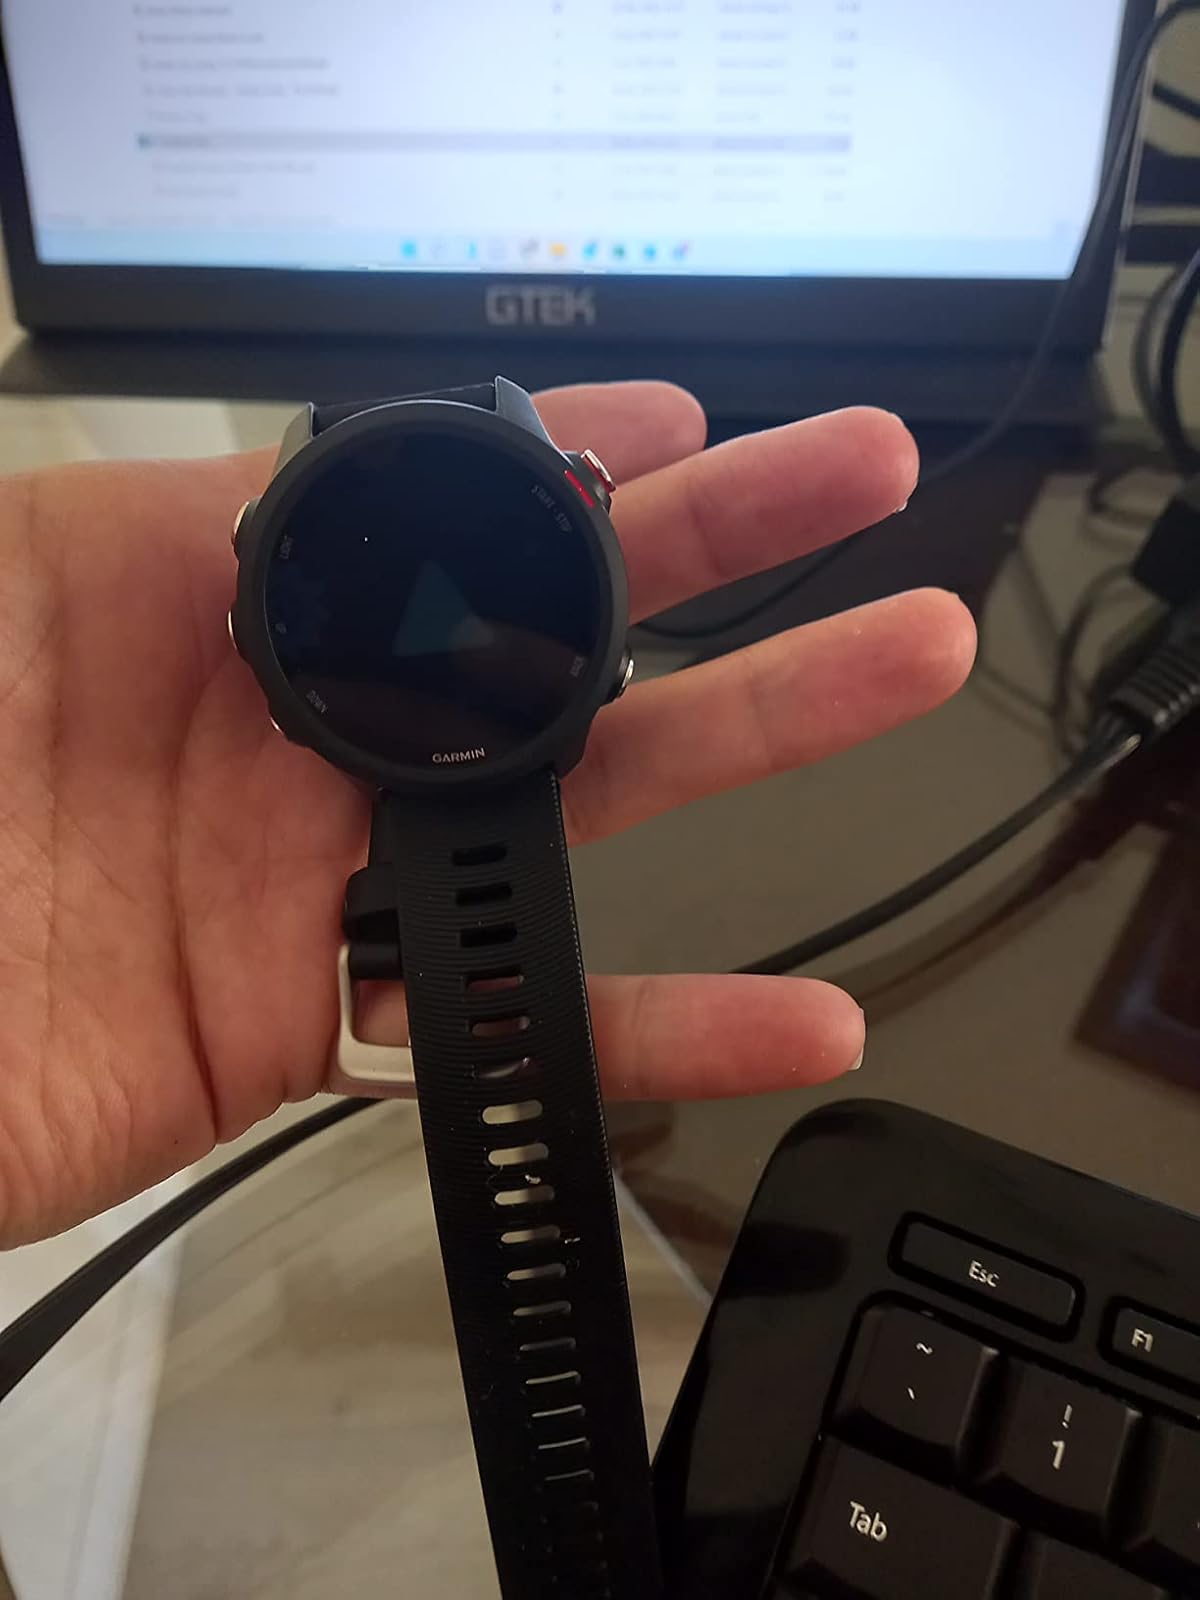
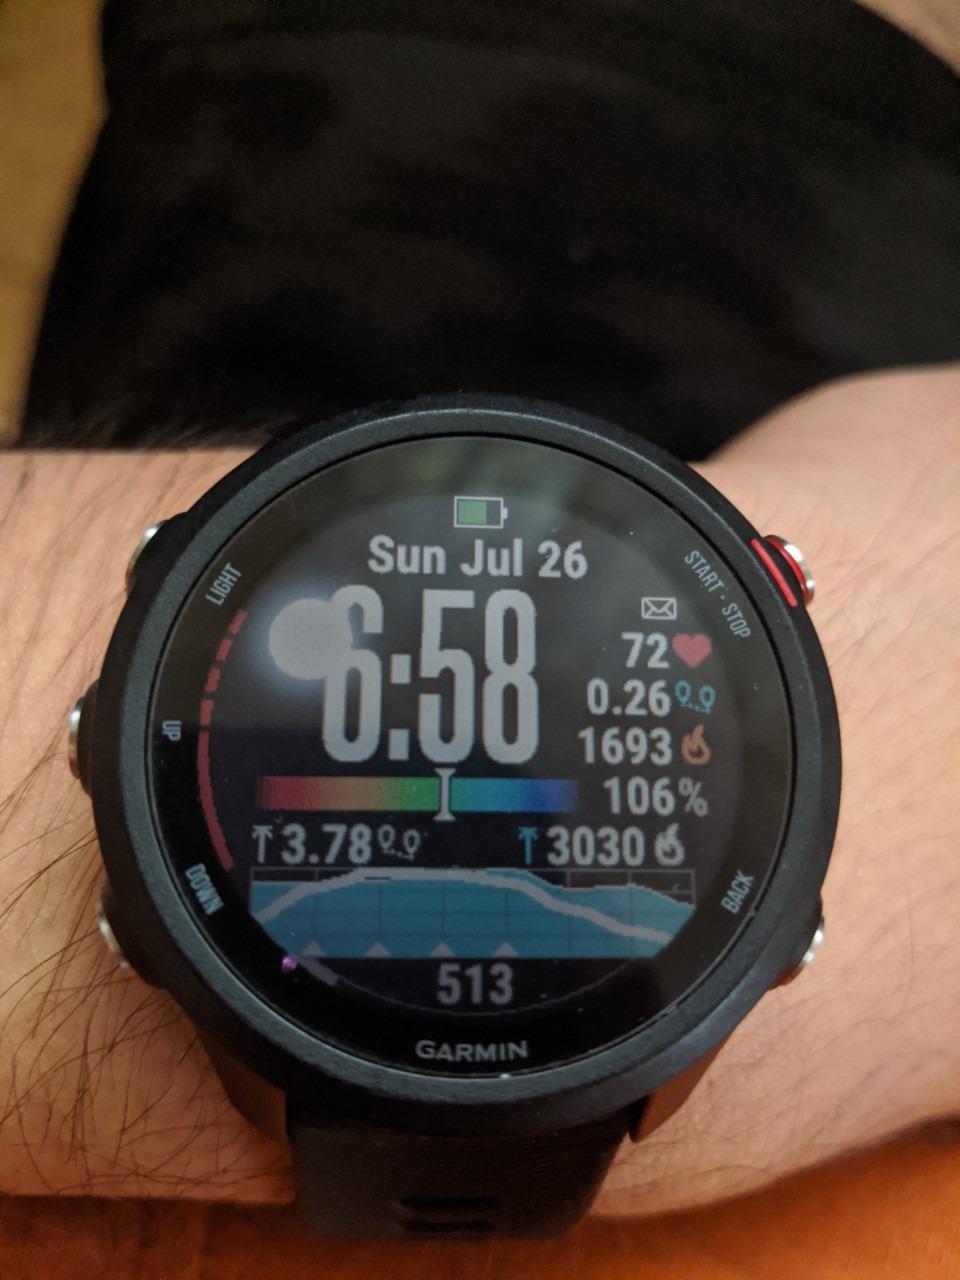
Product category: smartwatch
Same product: yes